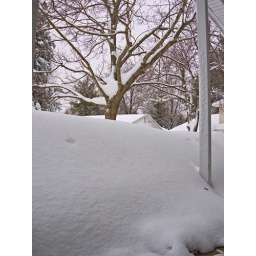
Here's a look from our front door at the big maple tree in our front yard.